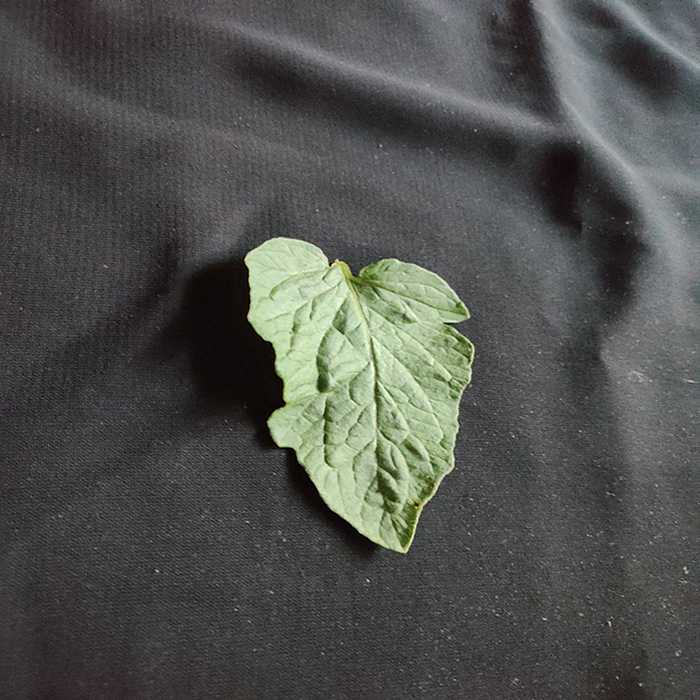
Plant: Tomato
Label: Tomato Fresh leaf